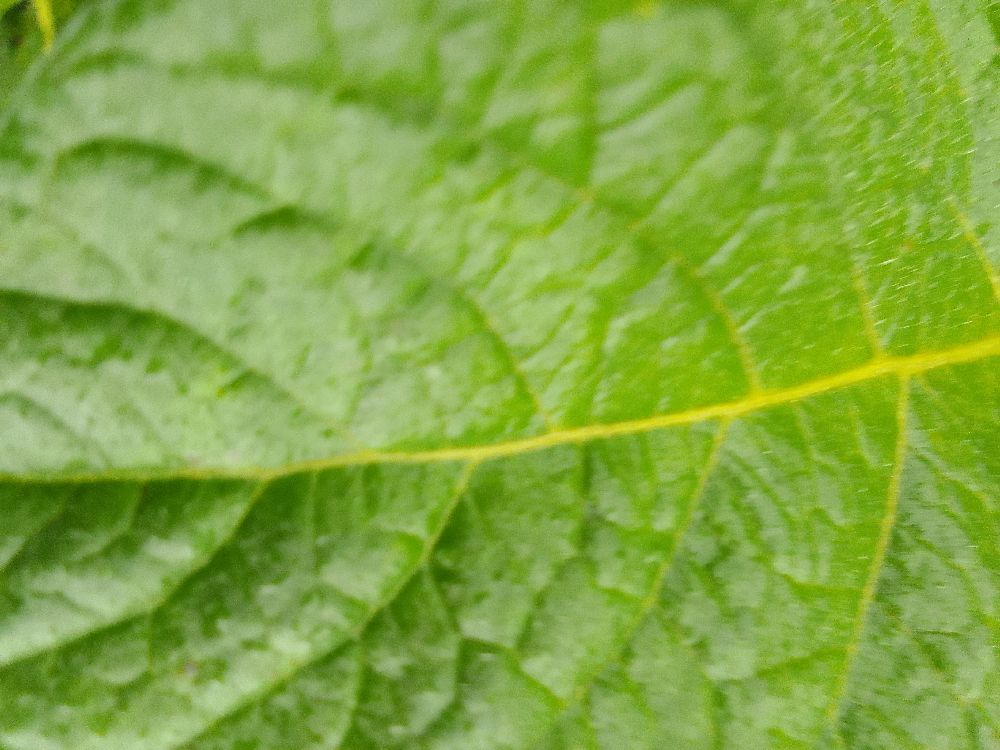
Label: Healthy